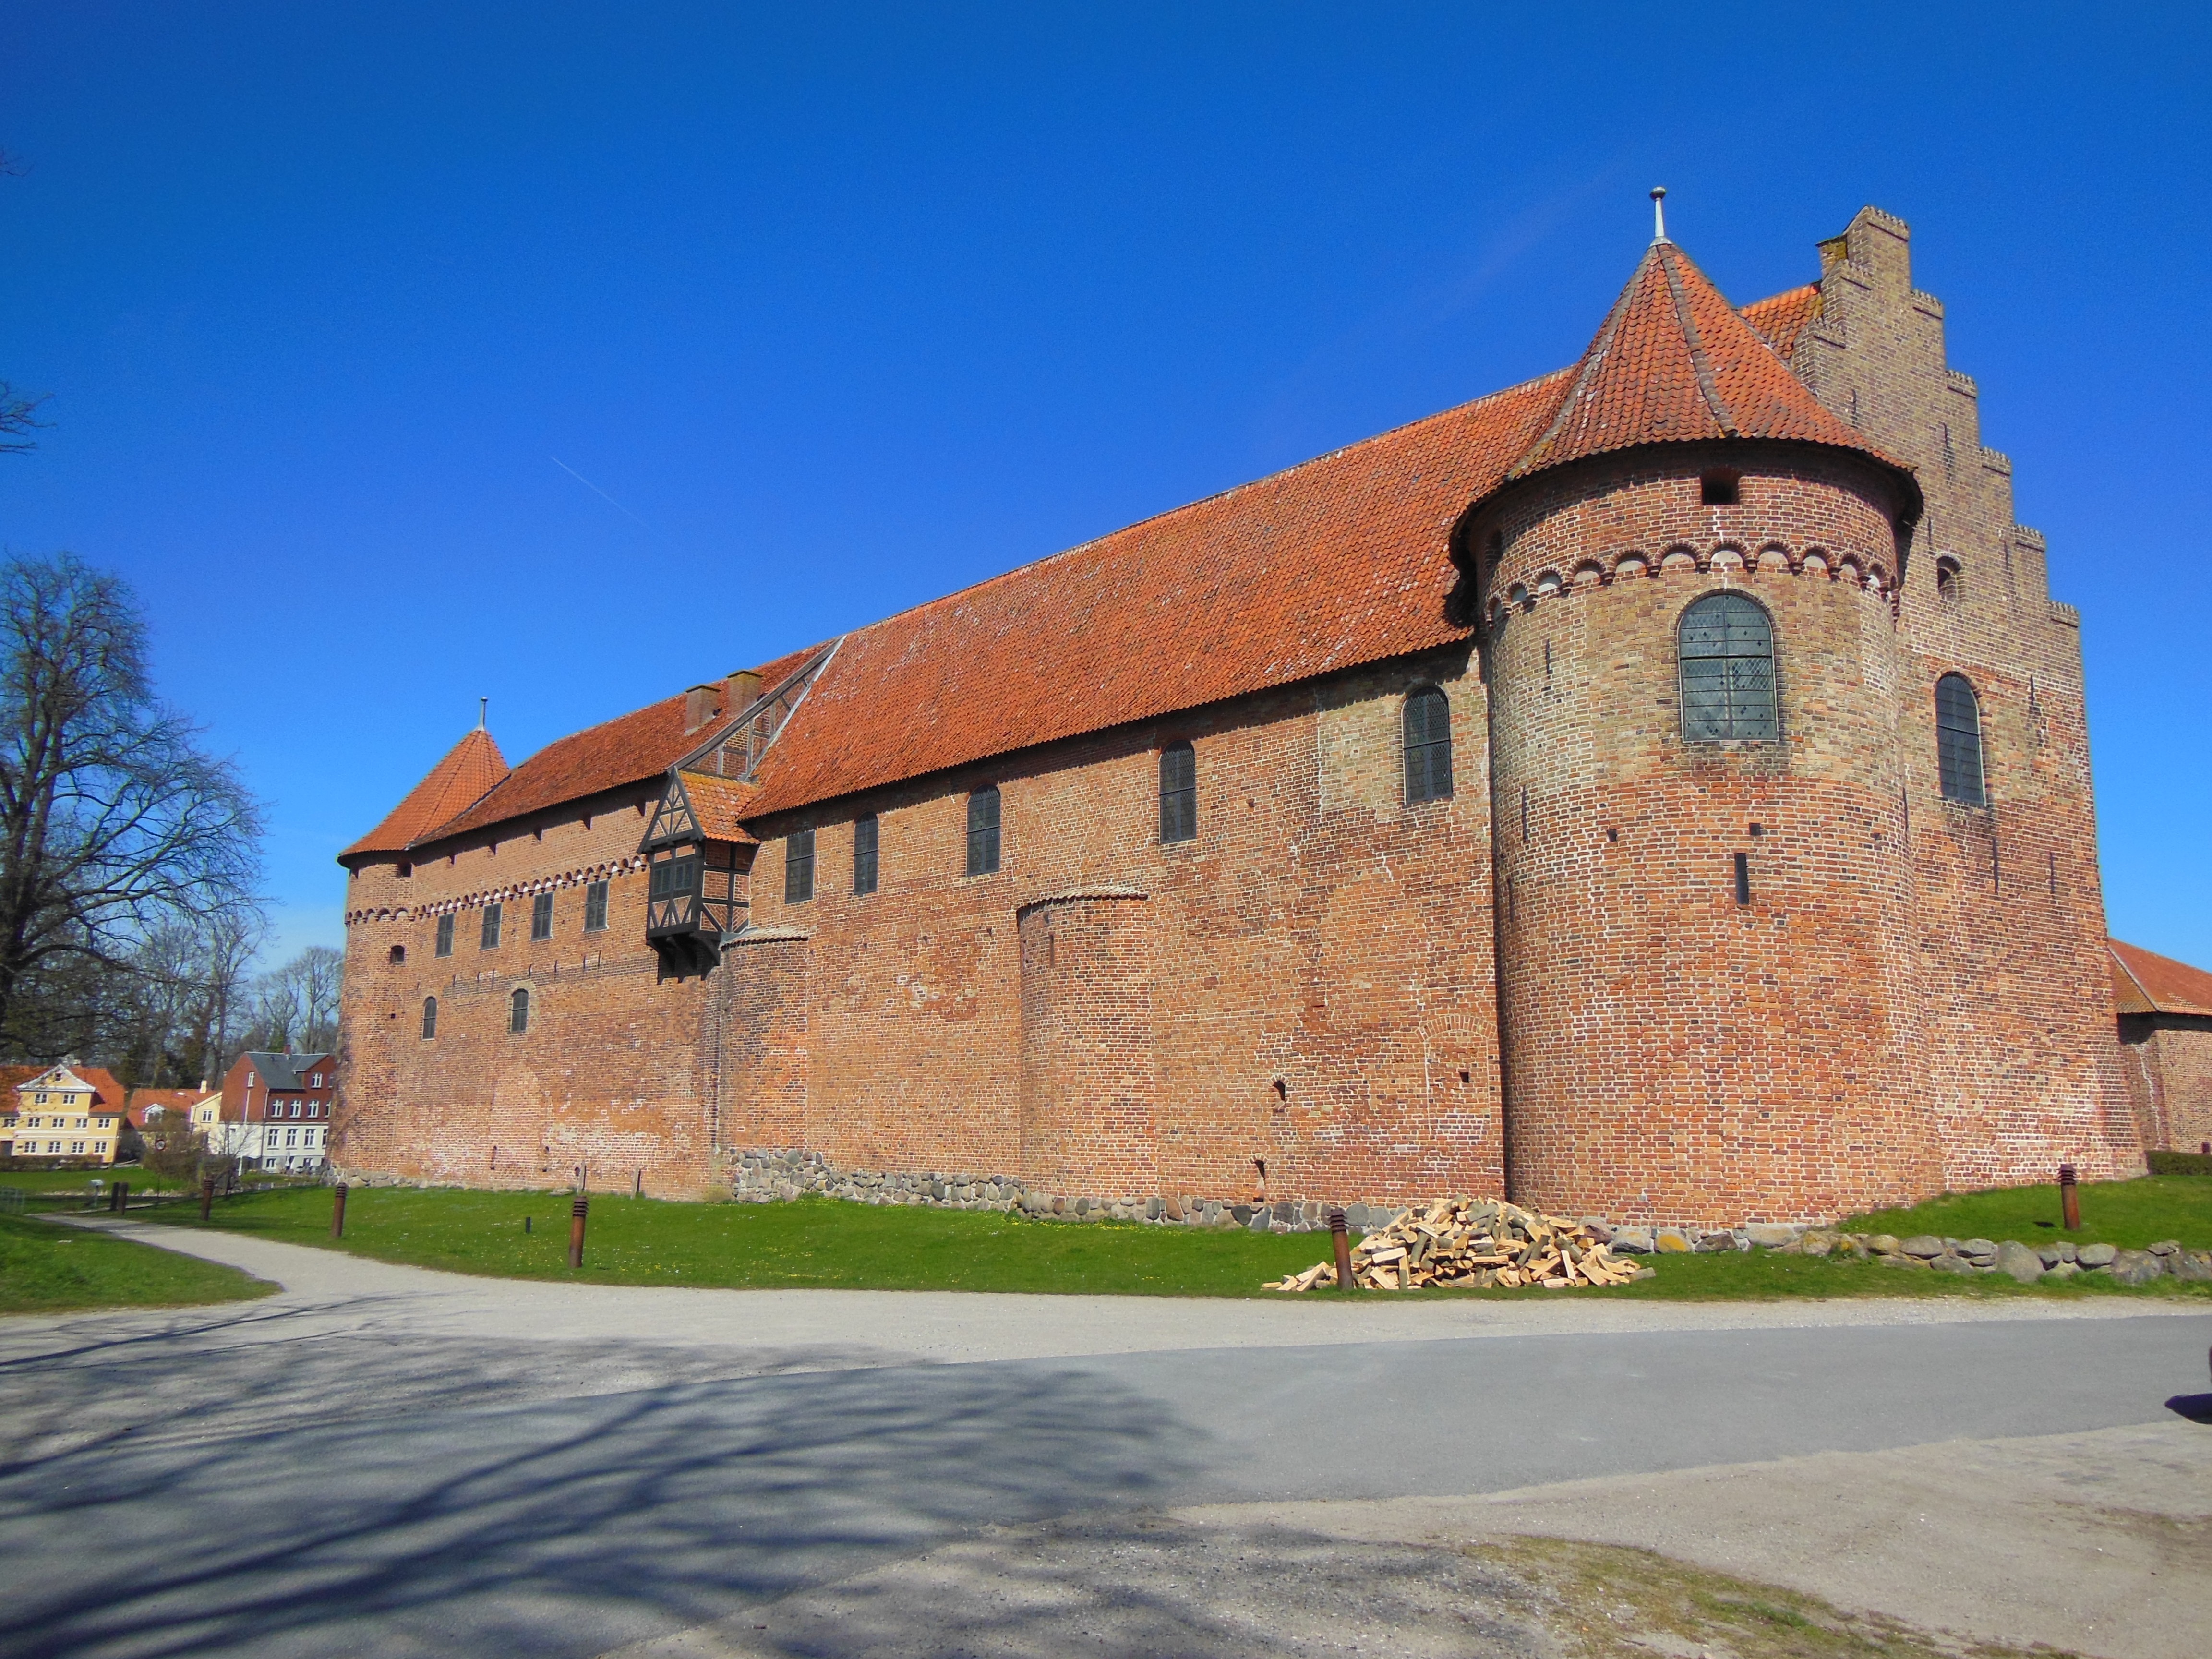
view, building, chateau, castle, church, chapel, fortification, place of worship, blue sky, medieval, monastery, heritage, estate, spanish missions in california, water castle, nyborg castle, conservation area